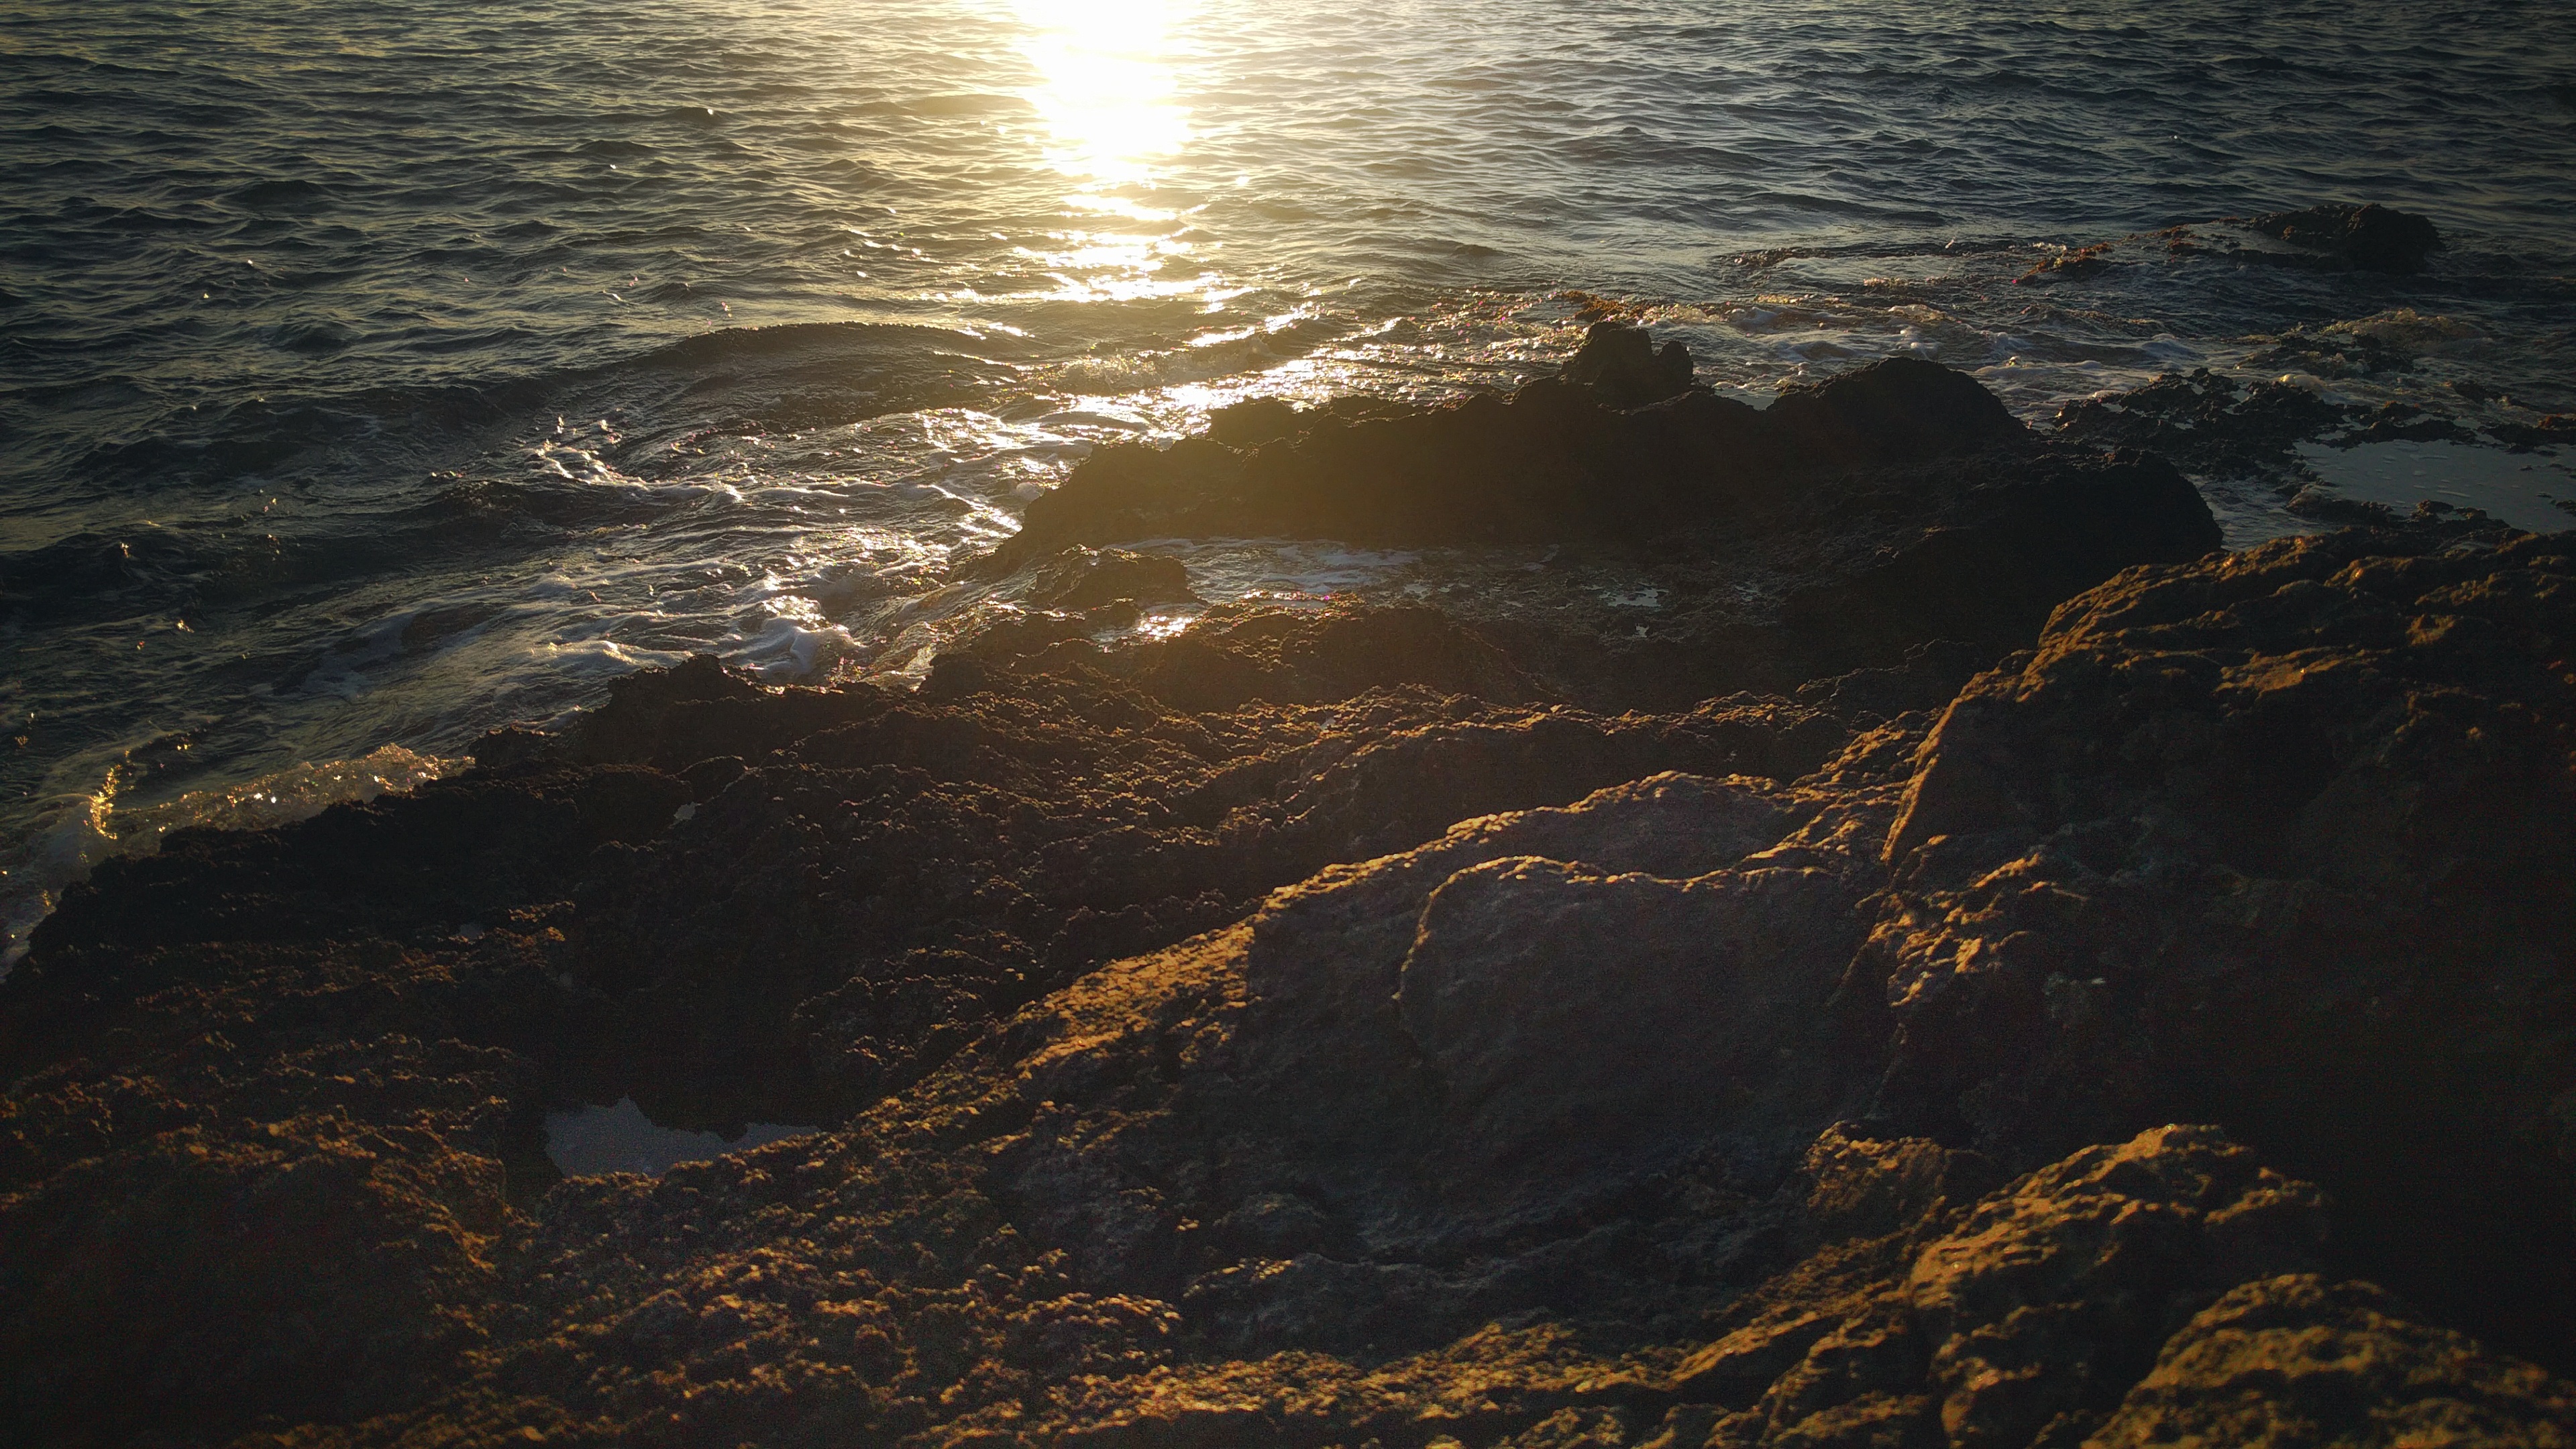
sea, coast, nature, rock, ocean, horizon, mountain, light, cloud, sky, sun, sunrise, sunset, night, sunlight, morning, shore, wave, dawn, cliff, dusk, evening, reflection, darkness, terrain, body of water, wind wave